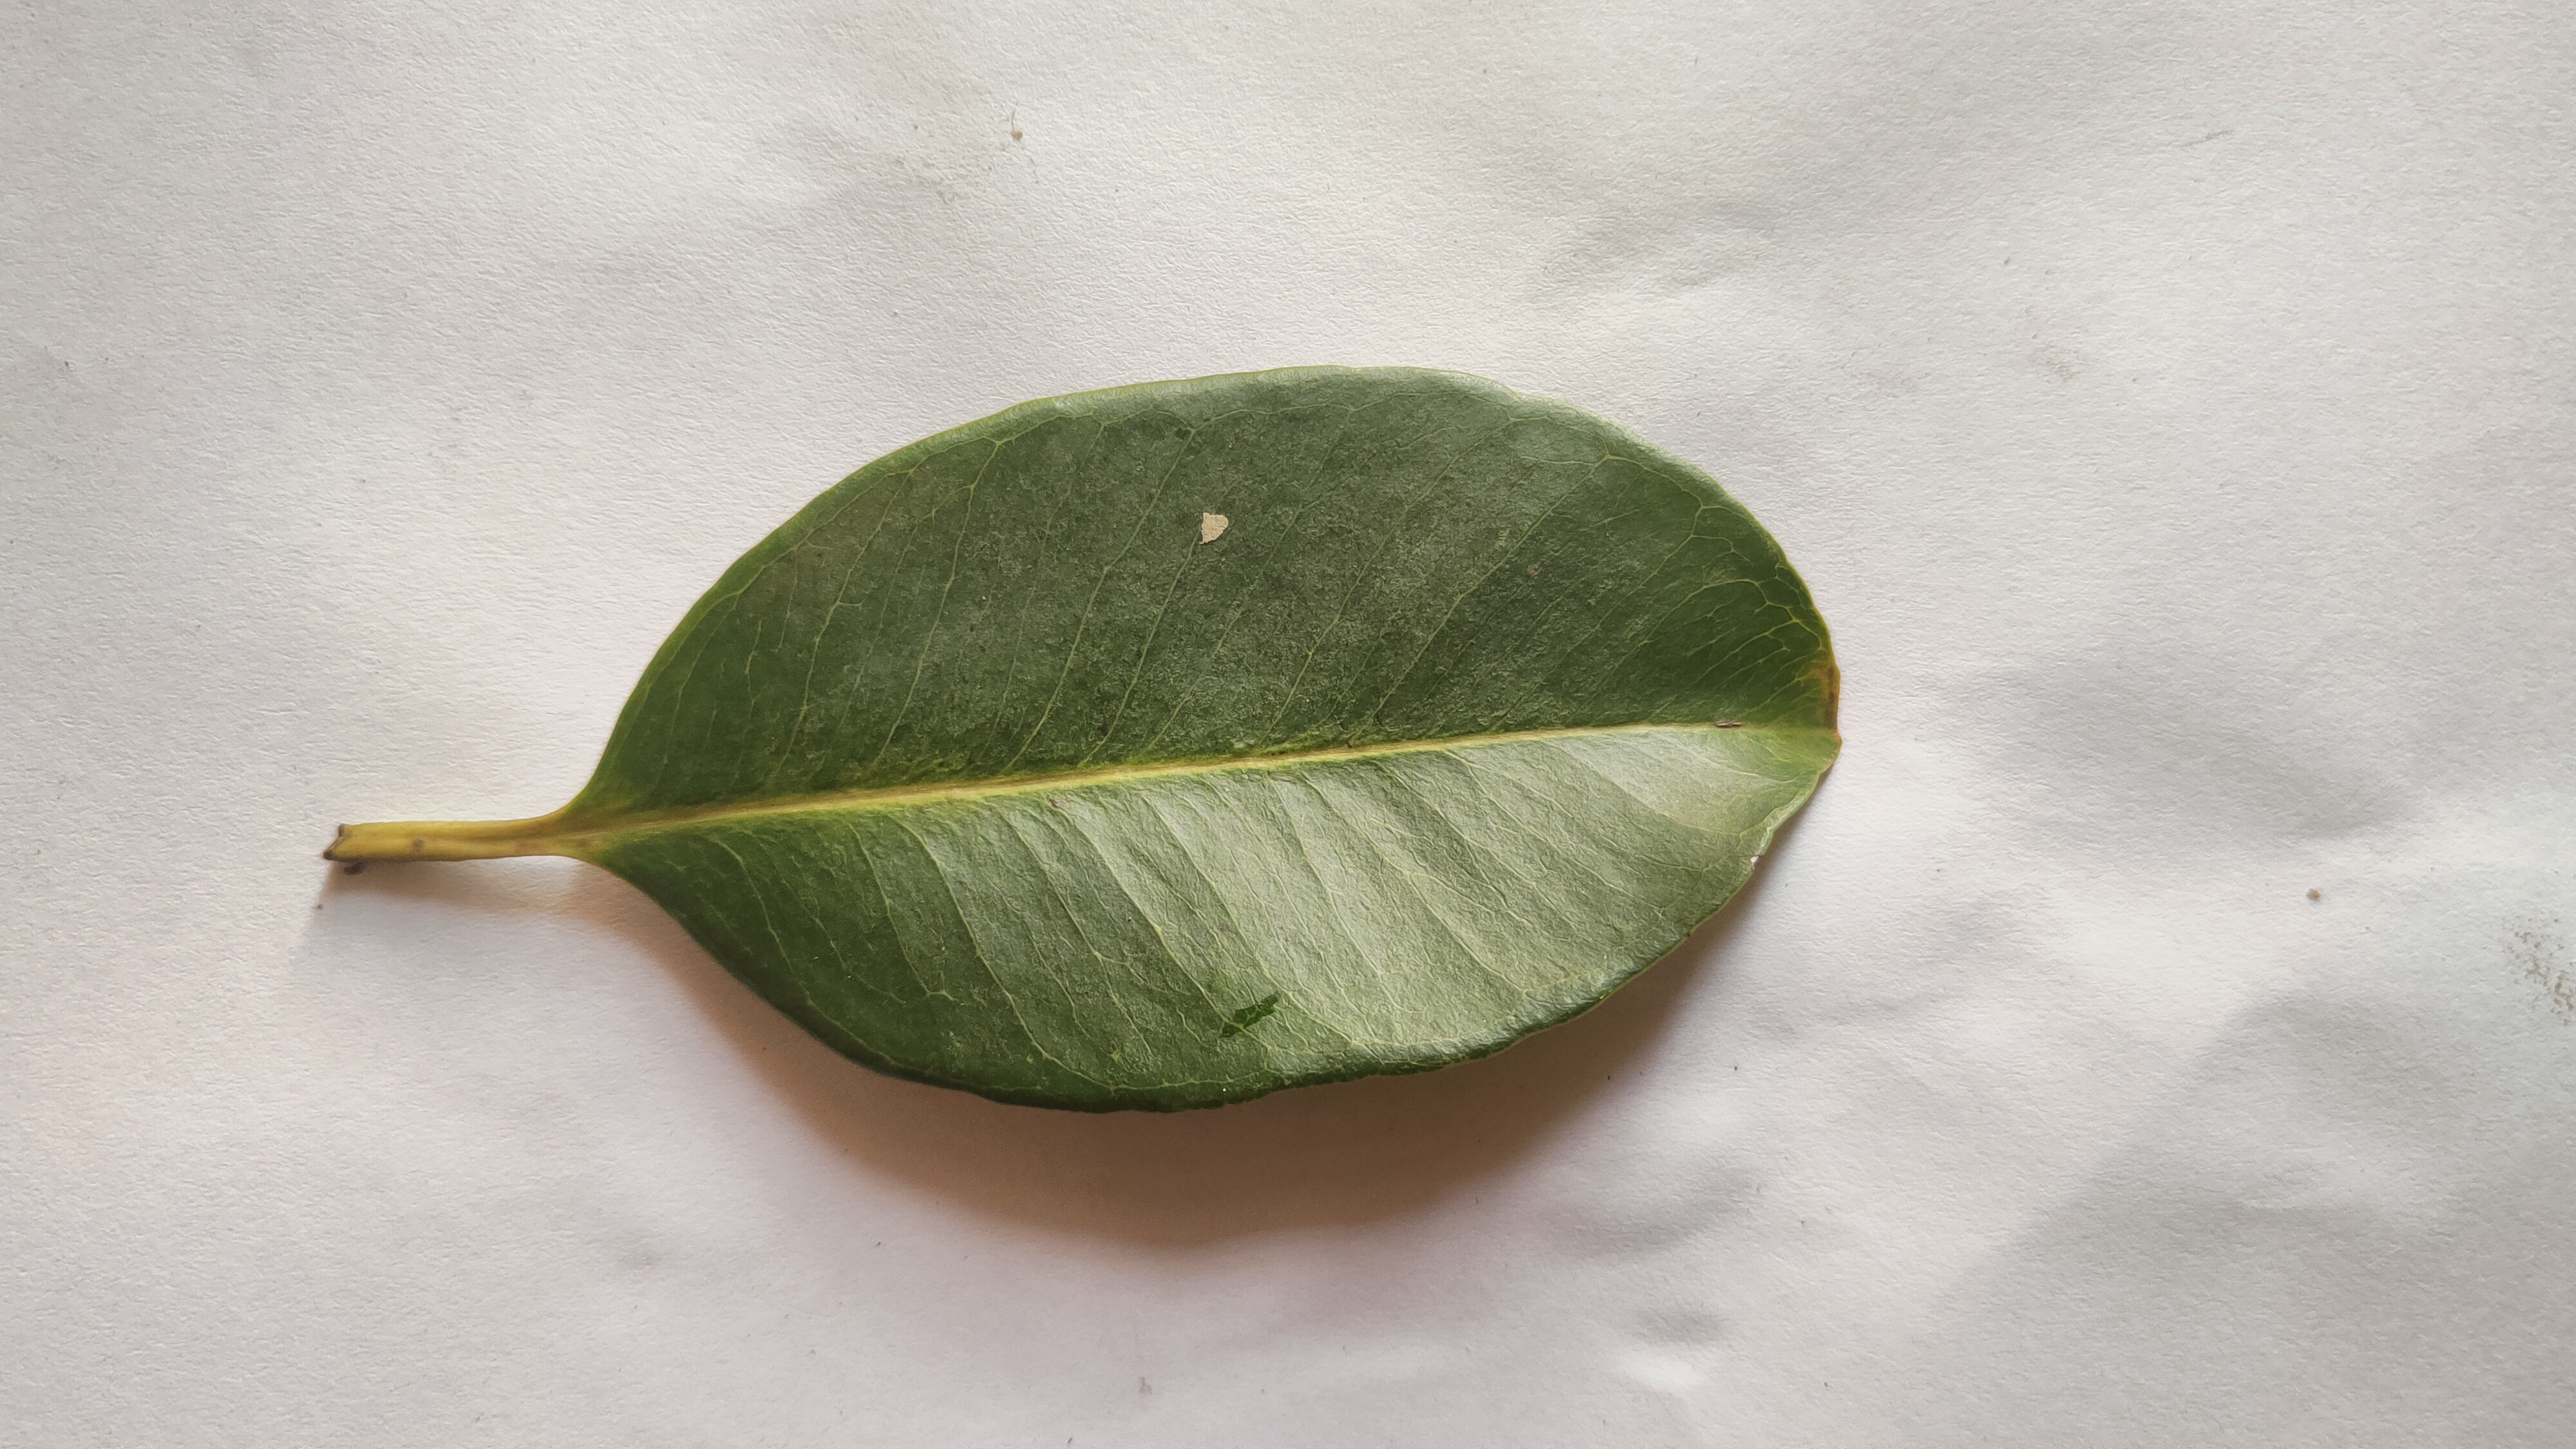
Leaf variety: Black plum